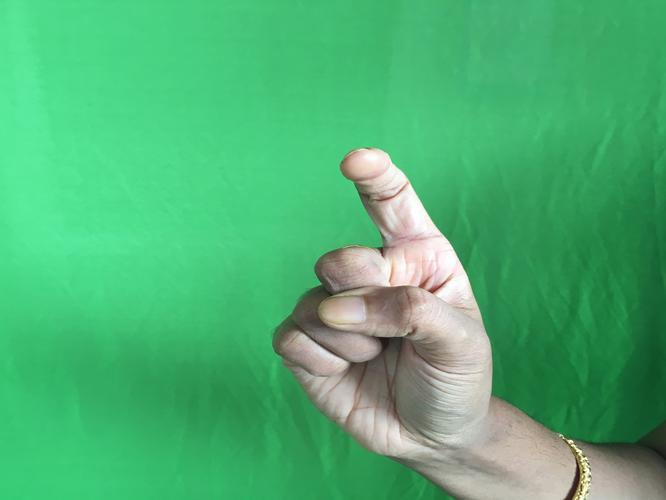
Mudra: Tamarachudam
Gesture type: single_hand